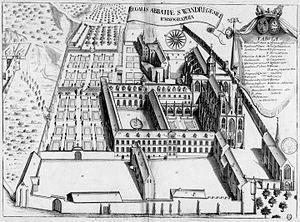
Planche gravée du 17ème siècle représentant l'abbaye Saint-Wandrille, dans le livre Monasticon Gallicanum.
L’abbaye Saint-Wandrille, anciennement abbaye de Fontenelle, est une abbaye bénédictine de la congrégation de Solesmes située sur la commune de Rives-en-Seine, ancienne commune de Saint-Wandrille-Rançon, dans le département de la Seine-Maritime, en Normandie. Fondée en 649, l'abbaye a connu une longue histoire marquée par trois grandes périodes de saccages et de destructions : celles liées aux incursions des Vikings, puis celles engendrées par les guerres de Religion, et enfin celles consécutives à la Révolution française. C'est encore aujourd'hui une abbaye de moines bénédictins.